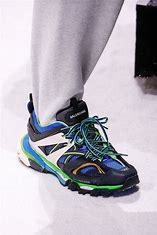
Brand: Balenciaga
Model: Track 2